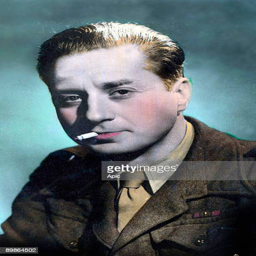
actor here in the 30 's postcard